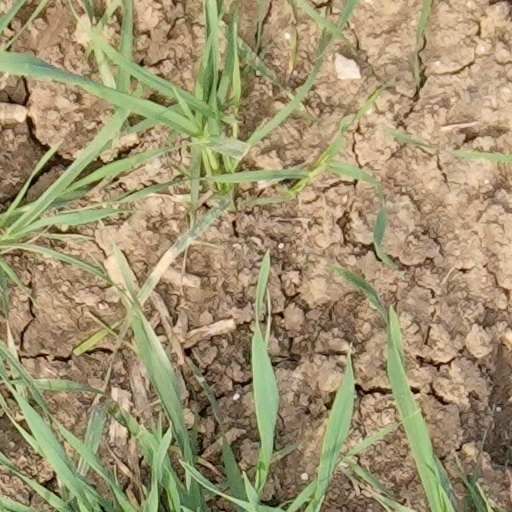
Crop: wheat